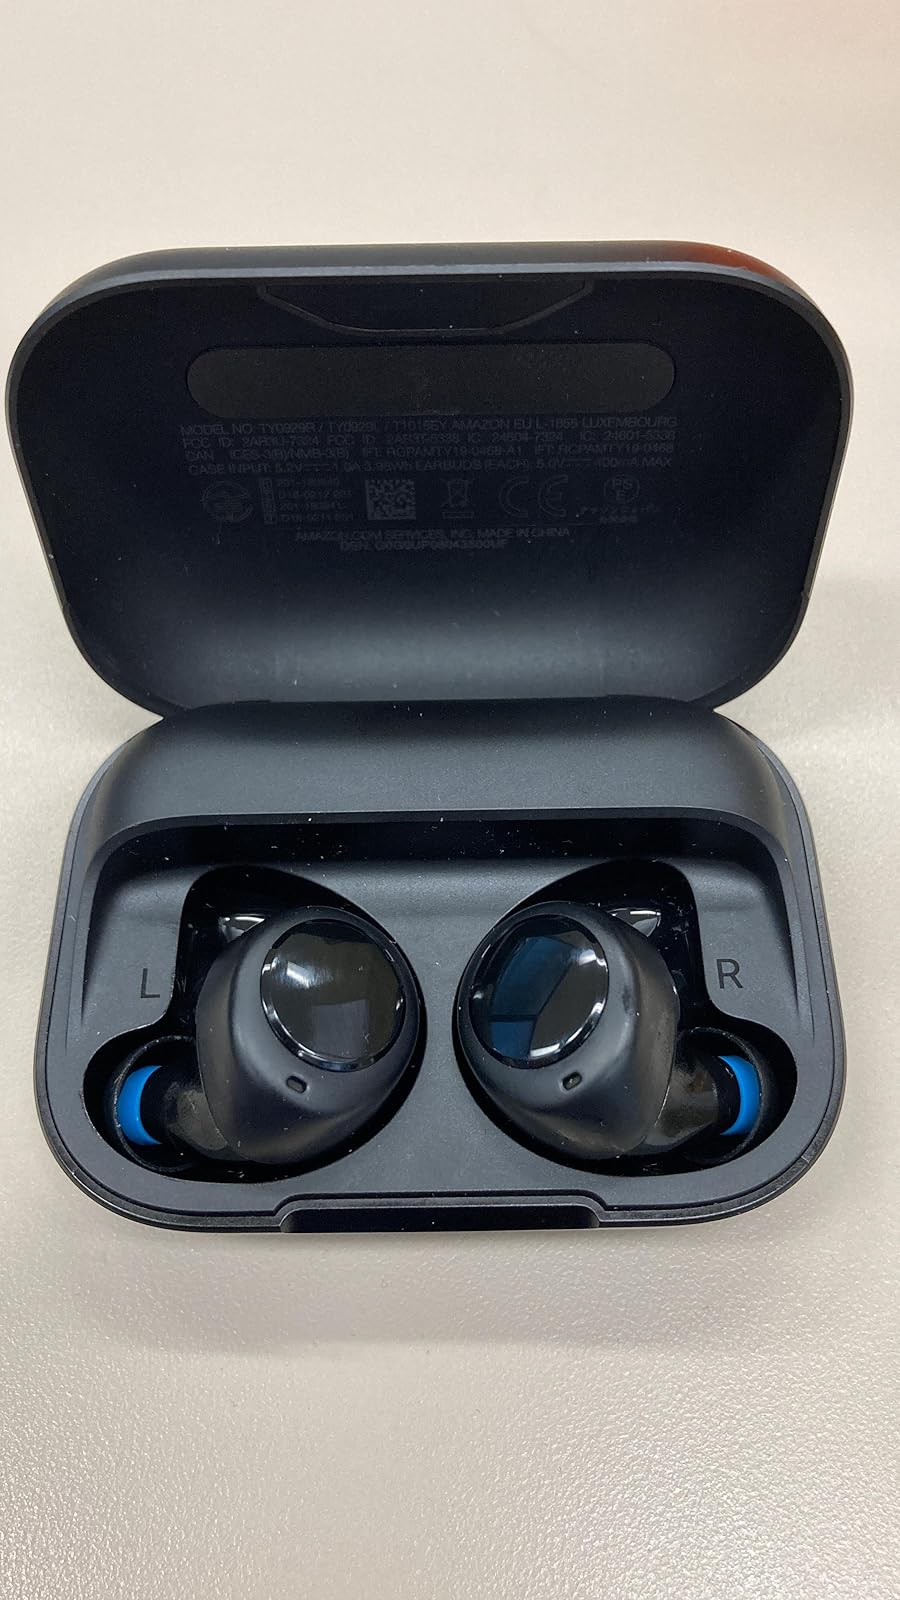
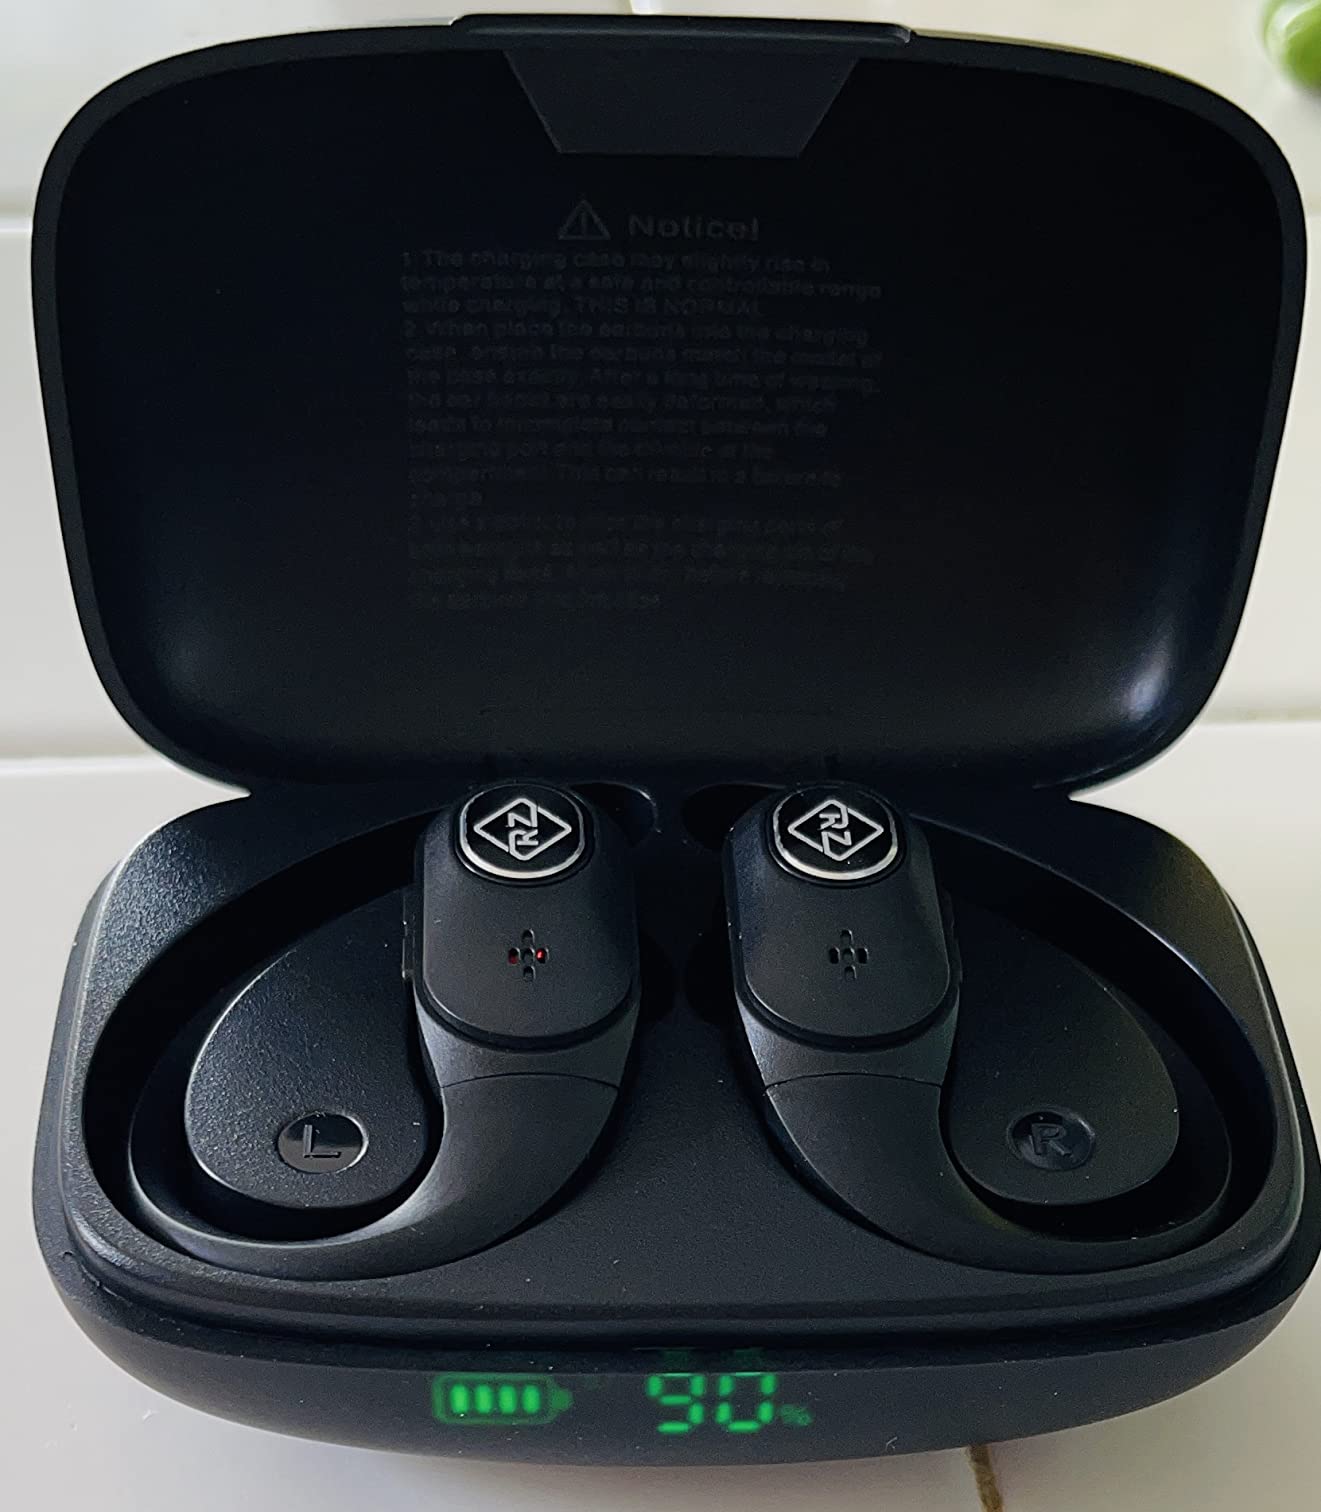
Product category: earbuds
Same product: no